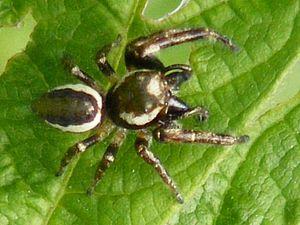
Eris militaris